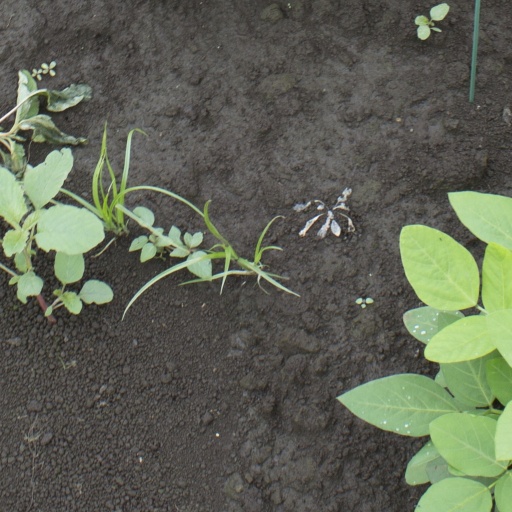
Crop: soybean